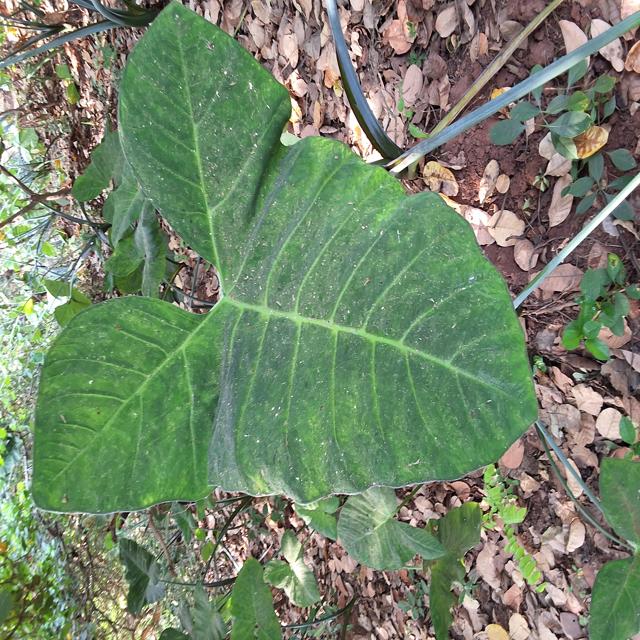
Label: Healthy